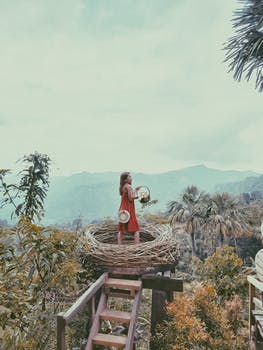
Label: No Watermark